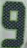
Number: 9